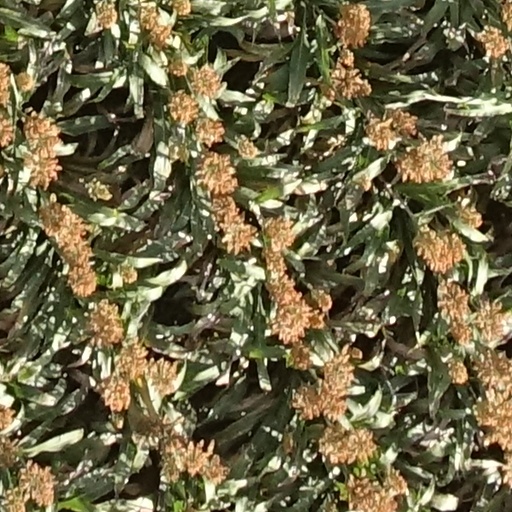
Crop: sorghum